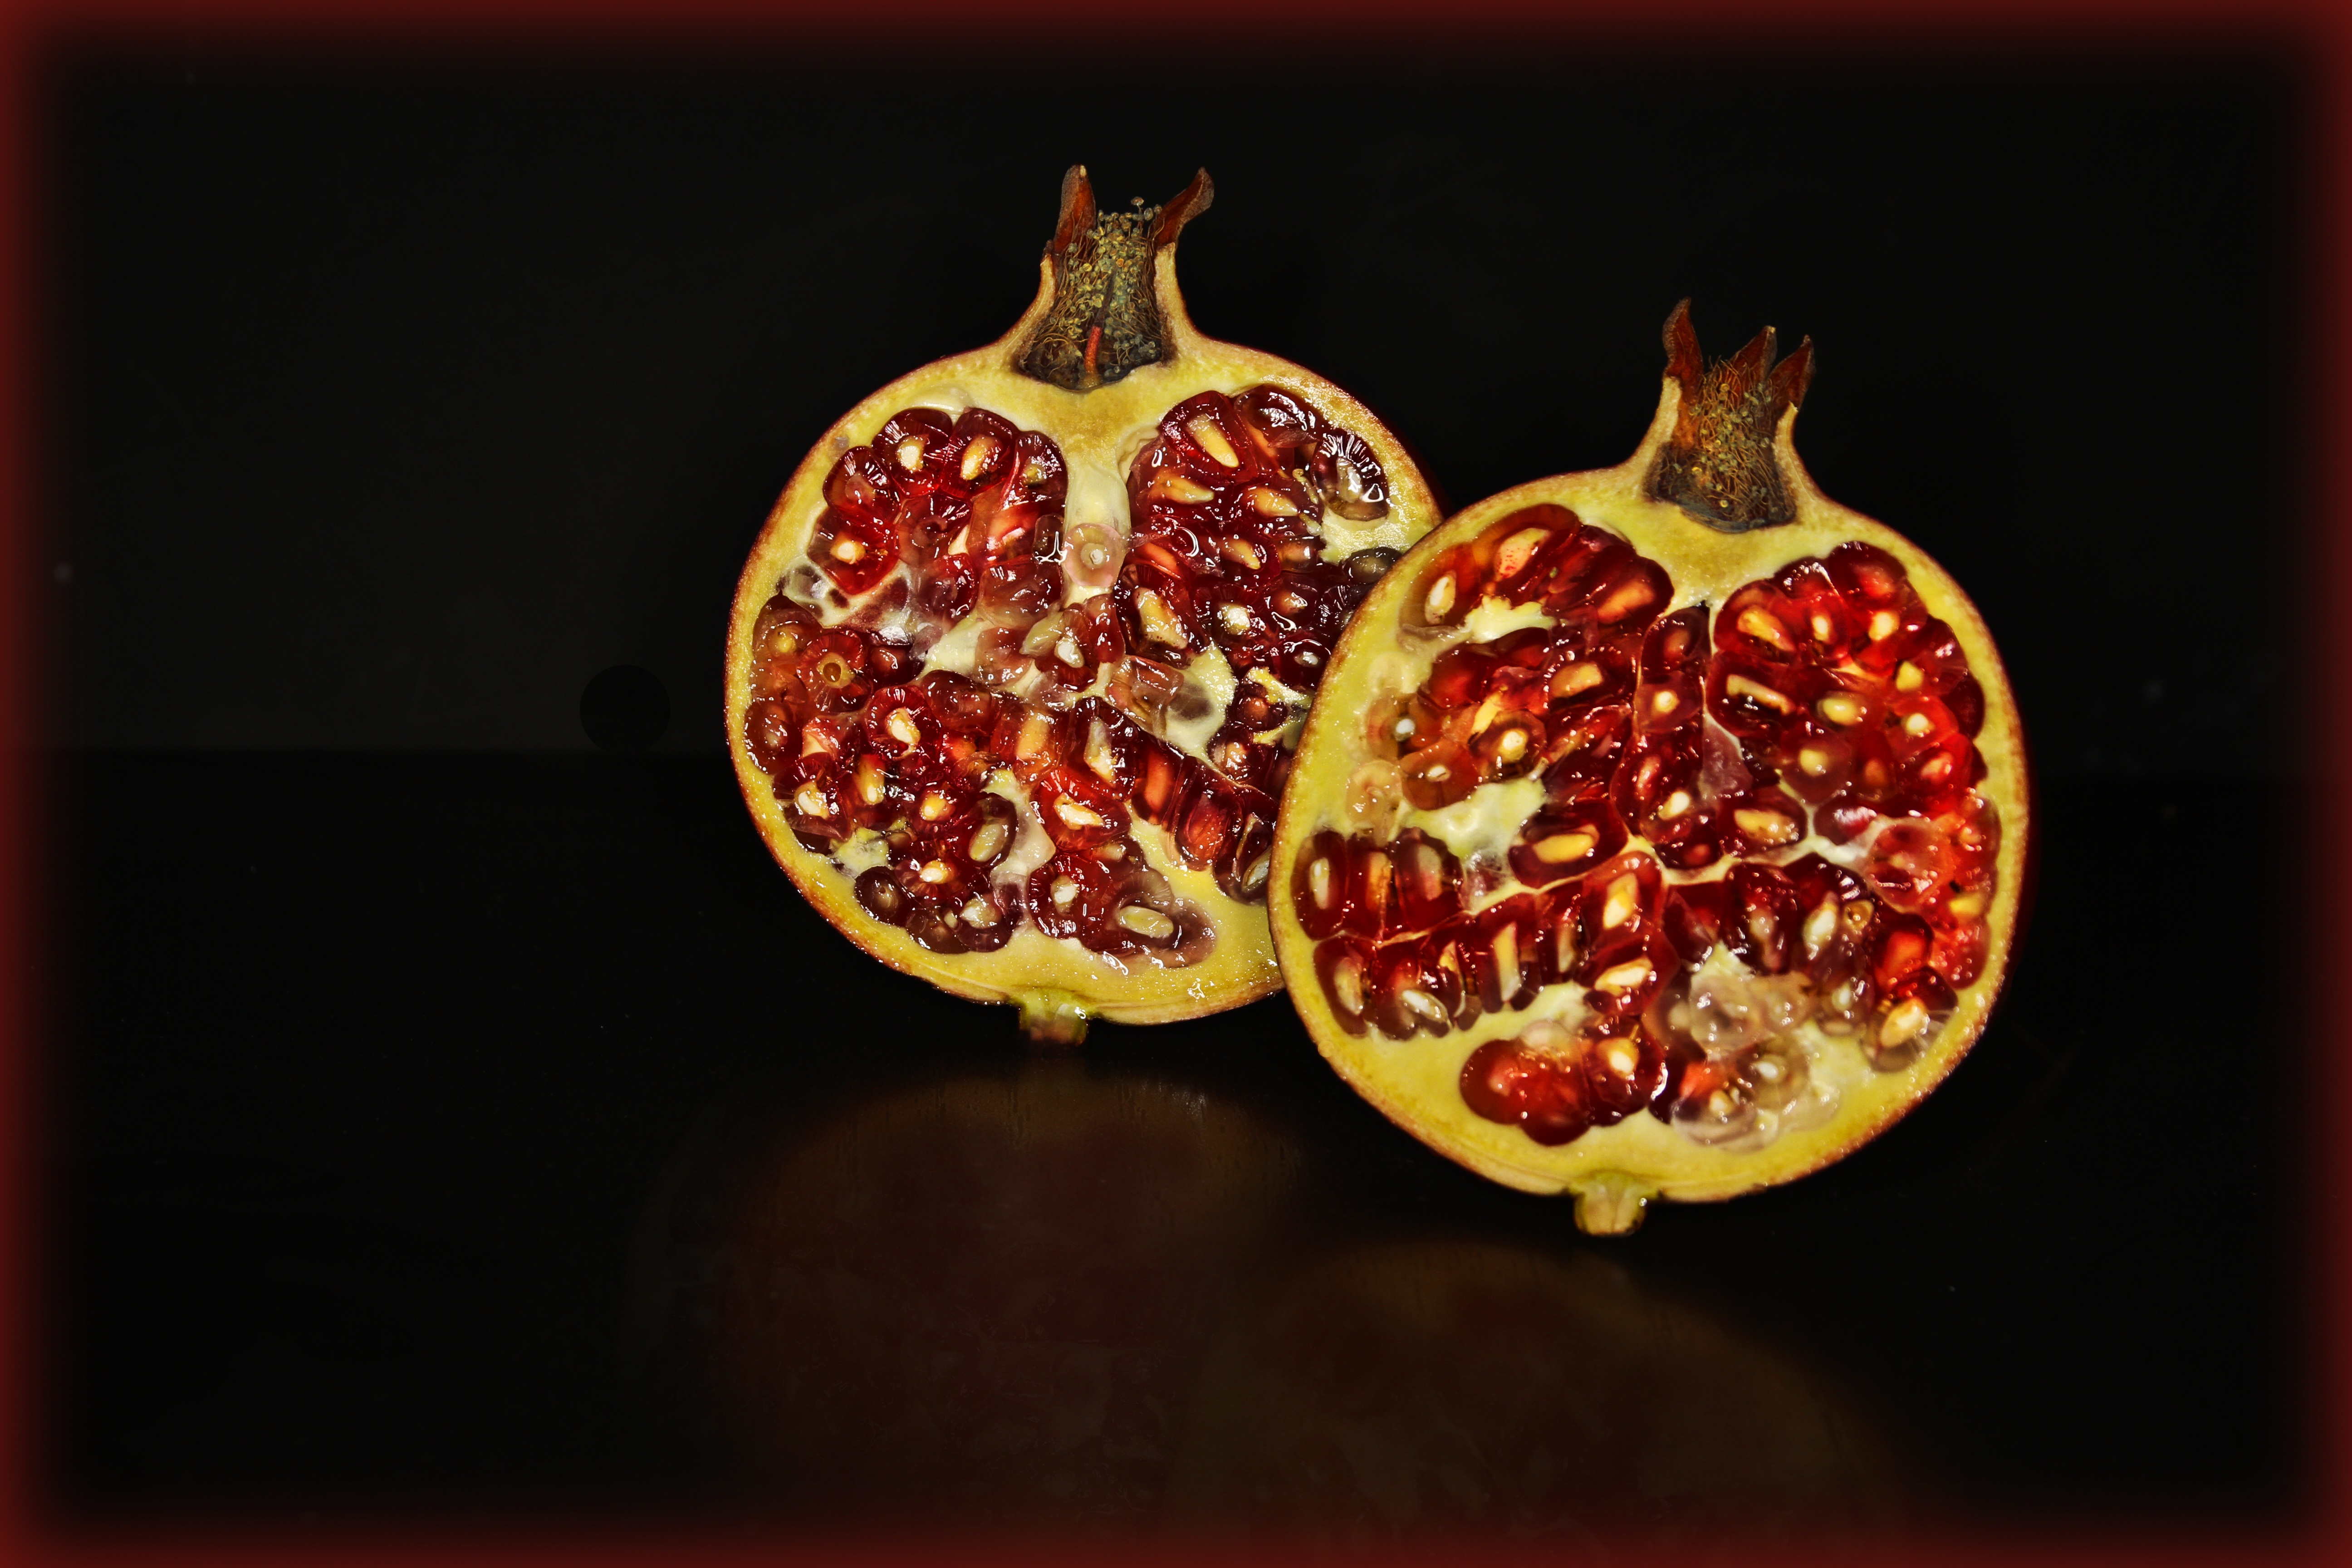
apple, plant, fruit, flower, food, red, produce, market, healthy, eat, delicious, pomegranate, cut, jewellery, seeds, earrings, fruits, frisch, pomegranates, urapfel, fashion accessory